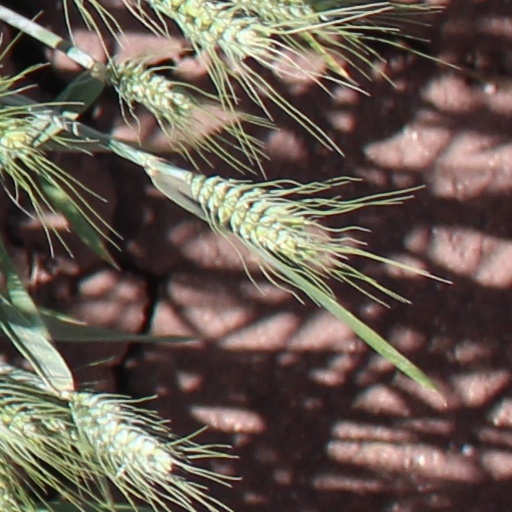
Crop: wheat